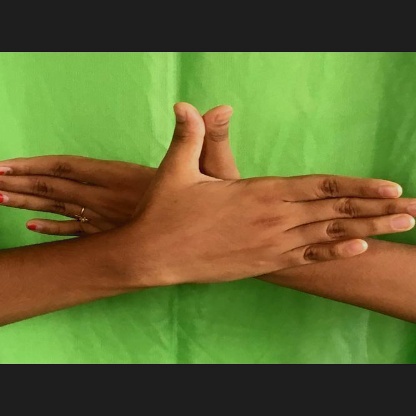
Mudra: Garuda